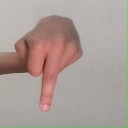
अक्षर: प